Twin

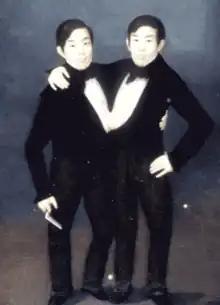
Chang and Eng Bunker, born in Siam (now Thailand) in 1811, were the origin of the term "Siamese twins".

Another cause of difference between monozygotic twins is epigenetic modification, caused by differing environmental influences throughout their lives. Epigenetics refers to the level of activity of any particular gene. A gene may become switched on, switched off, or could become partially switched on or off in an individual. This epigenetic modification is triggered by environmental events. Monozygotic twins can have markedly different epigenetic profiles. A study of 80 pairs of monozygotic twins ranging in age from three to 74 showed that the youngest twins have relatively few epigenetic differences. The number of epigenetic differences increases with age. Fifty-year-old twins had over three times the epigenetic difference of three-year-old twins. Twins who had spent their lives apart (such as those adopted by two different sets of parents at birth) had the greatest difference. However, certain characteristics become more alike as twins age, such as IQ and personality.